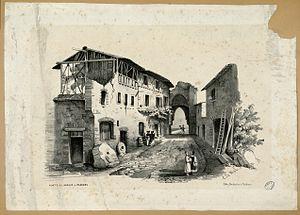
Fait partie d'un recueil de 23 planches lithographiées en camaïeu Ancely, René (1876 - 1966). Possesseur
Pamiers est une commune française située dans le département de l'Ariège, en région Occitanie.